Sokamuturra

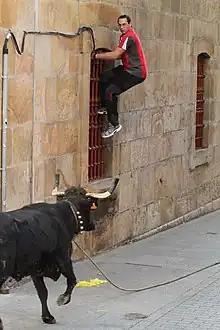
Sokamuturra in Oñati

Sokamuturra (from Basque "soka", meaning "rope" and "mutur", meaning "snout", also known in Spanish as "toro ensogado" and in English as "bull herding"), is a form of Basque taurine entertainment where a bull is placed in the street tied to a long rope to limit how far along it can go. People then touch the bull and run around it, typically in order to provoke it into chasing them. The bull often has its horn tips covered. The rope is typically 60-70m long.